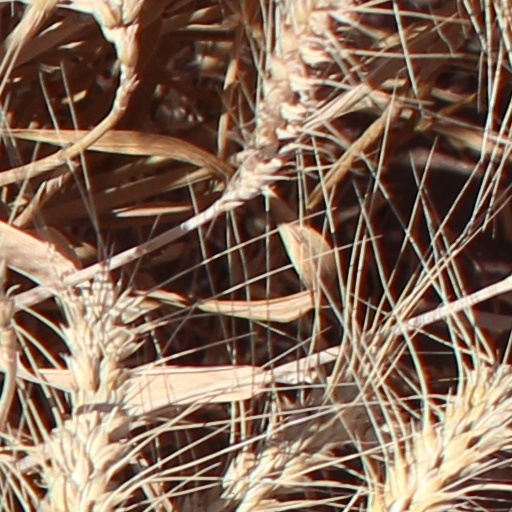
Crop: wheat